Roman art

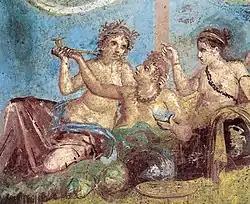
Roman fresco with a banquet scene from the Casa dei Casti Amanti, Pompeii

Gold glass, or gold sandwich glass, was a technique for fixing a layer of gold leaf with a design between two fused layers of glass, developed in Hellenistic glass and revived in the 3rd century AD. There are a very few large designs, including a very fine group of portraits from the 3rd century with added paint, but the great majority of the around 500 survivals are roundels that are the cut-off bottoms of wine cups or glasses used to mark and decorate graves in the Catacombs of Rome by pressing them into the mortar. They predominantly date from the 4th and 5th centuries. Most are Christian, though there are many pagan and a few Jewish examples. It is likely that they were originally given as gifts on marriage, or festive occasions such as New Year. Their iconography has been much studied, although artistically they are relatively unsophisticated. Their subjects are similar to the catacomb paintings, but with a difference balance including more portraiture. As time went on there was an increase in the depiction of saints. The same technique began to be used for gold tesserae for mosaics in the mid-1st century in Rome, and by the 5th century these had become the standard background for religious mosaics.